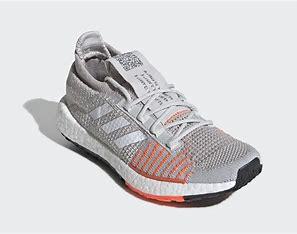
Brand: Adidas
Model: Pulseboost HD